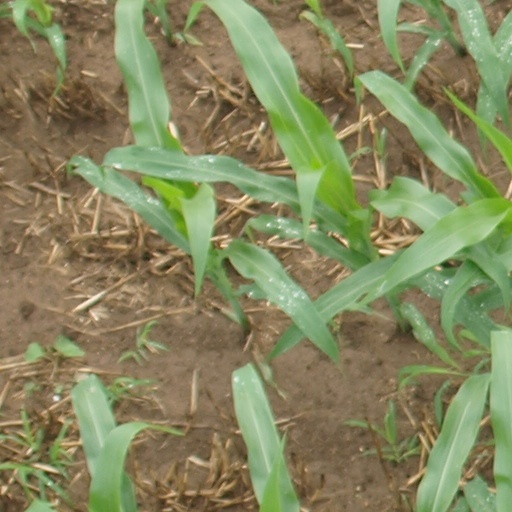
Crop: maize; corn